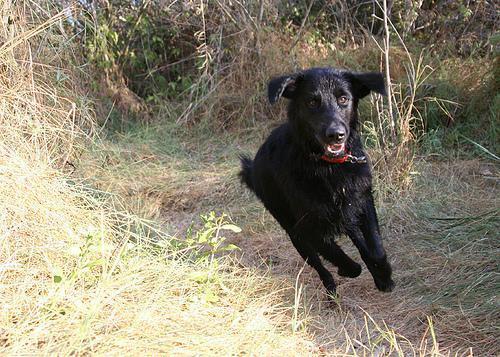
flat-coated_retriever